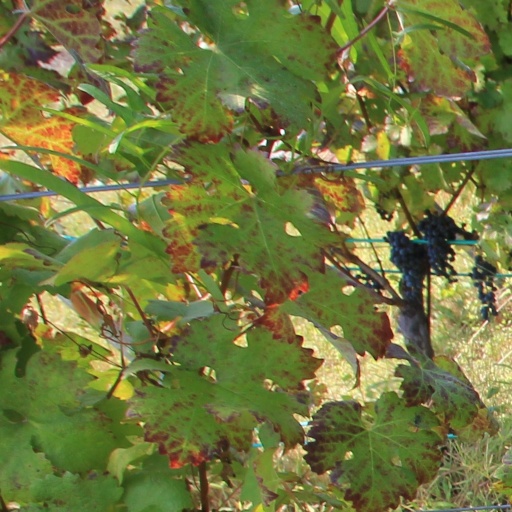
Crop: grape